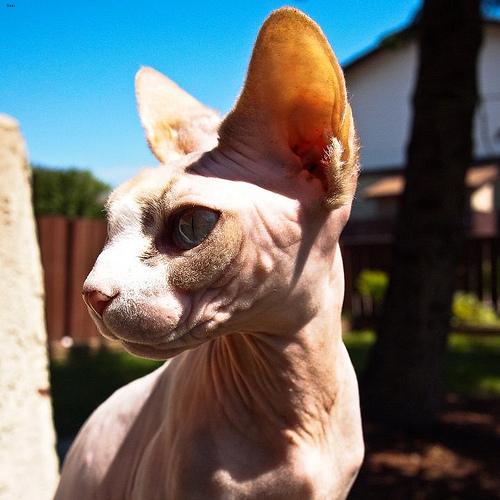
Breed: Sphynx